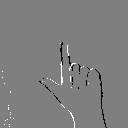
ASL letter: l